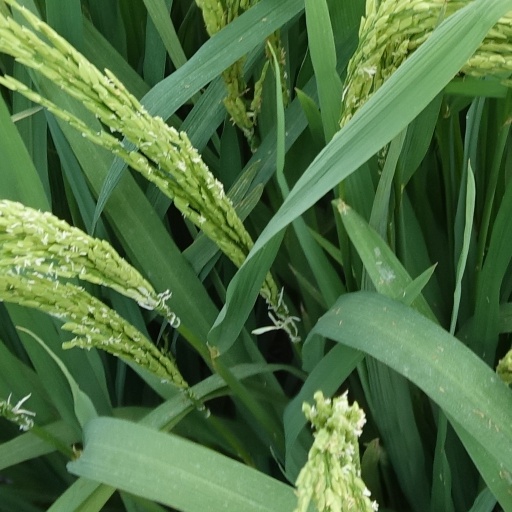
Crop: rice